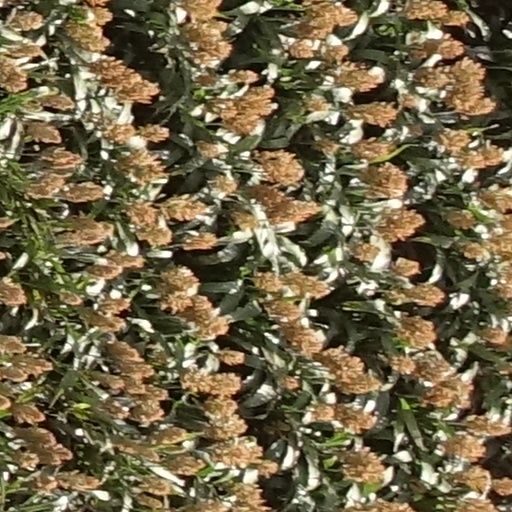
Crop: sorghum